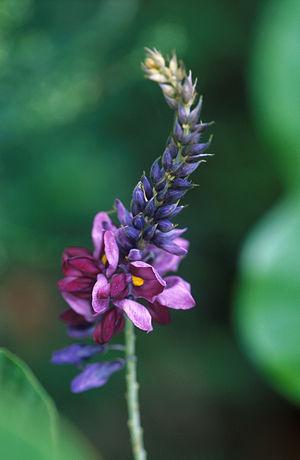
Pueraria montana est une espèce de plantes vivaces de la famille des Fabacées, originaire d'Extrême-Orient. Elle est cultivée dans son aire d'origine pour ses racines fournissant une fécule alimentaire. Sa variété lobata peut se montrer particulièrement envahissante.
Pueraria est un genre botanique comprenant des espèces de plantes originaires d'Extrême-Orient. Elles sont utilisées comme substitut du tabac. Le kudzu est cultivé dans son aire d'origine pour ses racines fournissant une fécule alimentaire. C'est une plante grimpante qui peut se montrer par ailleurs très envahissante.